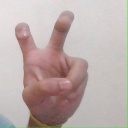
अक्षर: ई